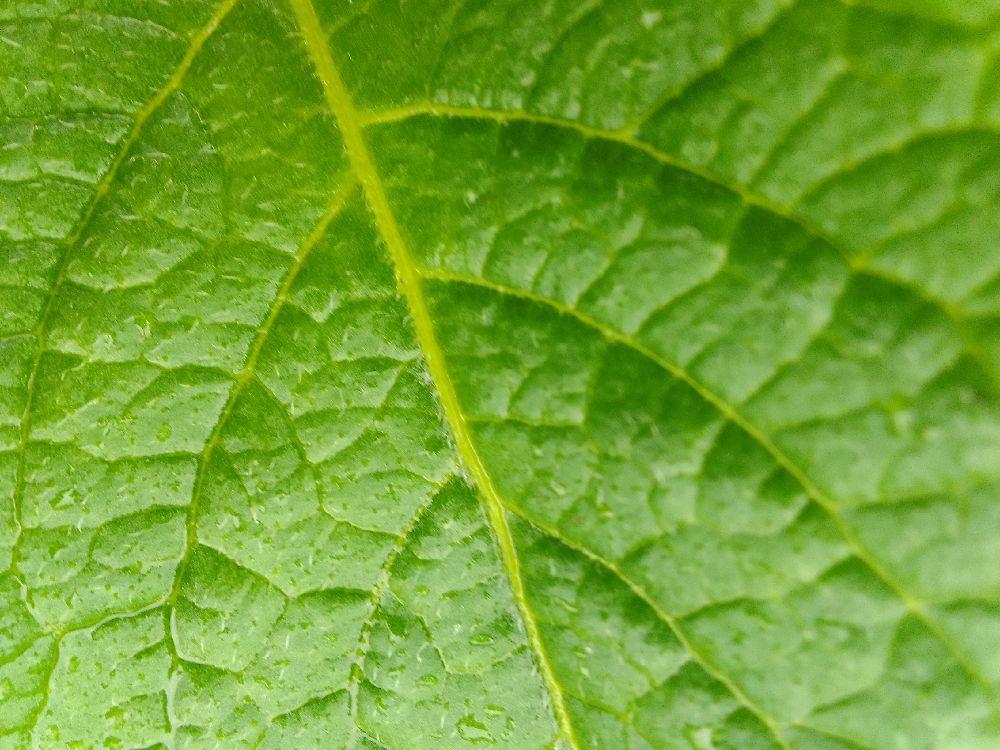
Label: Healthy